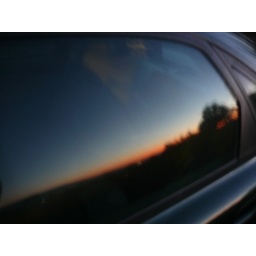
Ok, kind of blurry but that's the sunrise you see in my car window